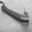
Label: ship